St John the Baptist, Tideswell

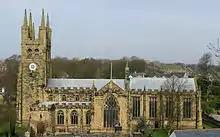
Tideswell church, one of the most important parish churches in Derbyshire

Although it is not actually a cathedral, due to its size and splendour, the church is widely known as the "Cathedral of the Peak". It is one of the most famous churches in Derbyshire, and a Grade I listed building.